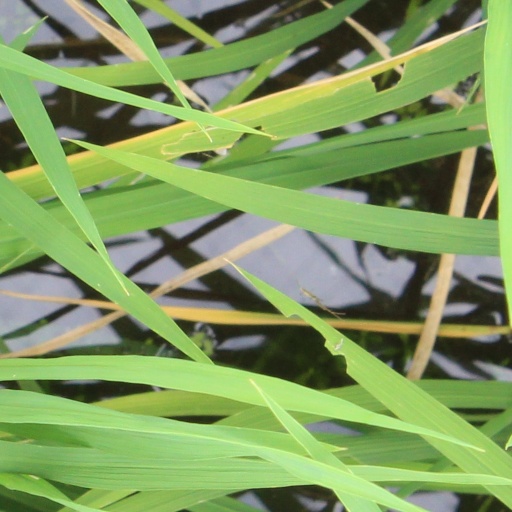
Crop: rice